Breeden-Runge Wholesale Grocery Company Building

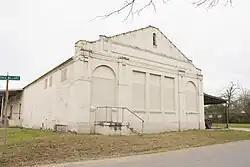
Breeden-Runge Building in 2015

The Breeden-Runge Wholesale Grocery Company Building at 108 N. Frederick William St. in Cuero, Texas is a brick building that was built in 1911. It served as a warehouse for the firm which was founded in 1911 with a capital stock of $85,000.